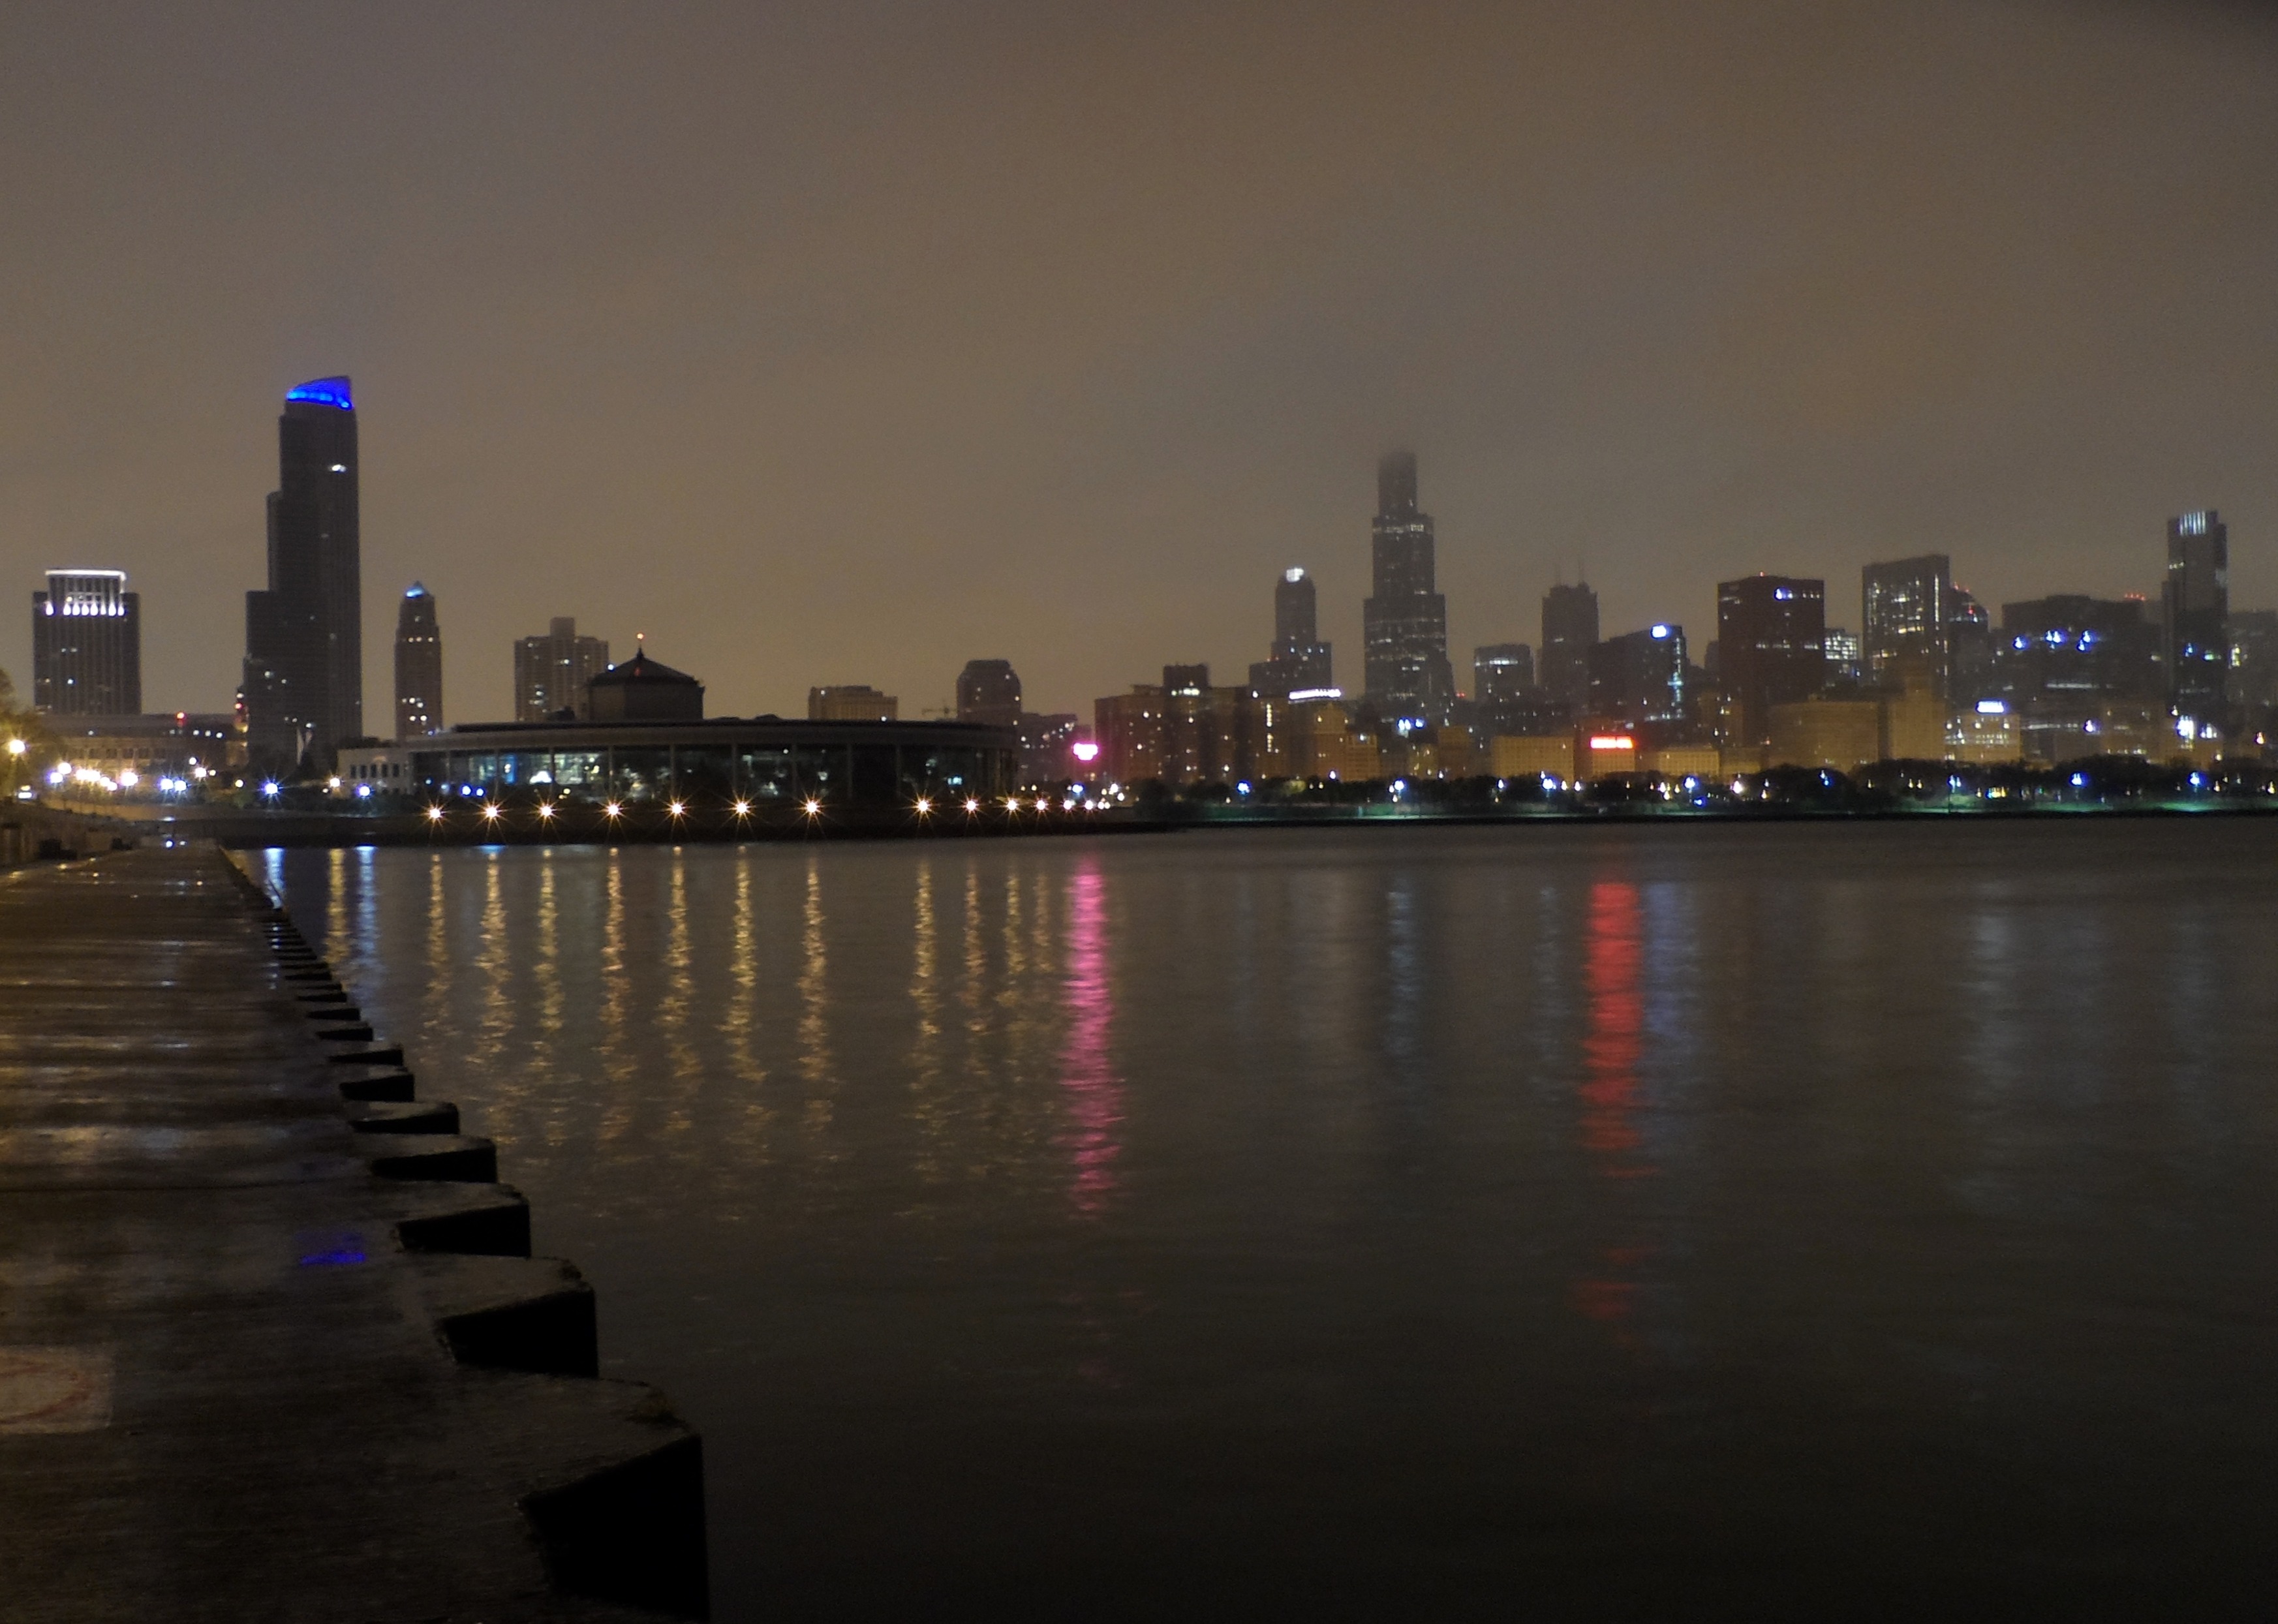
horizon, skyline, night, dawn, city, skyscraper, cityscape, downtown, dusk, evening, reflection, chicago, metropolis, lake michigan, night image, urban area, geographical feature, human settlement, atmosphere of earth, metropolitan area, windy city, lake mi